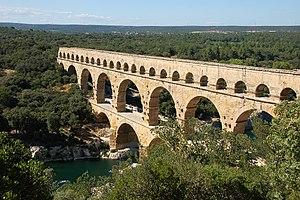
Cette liste de ponts de France présente une liste de ponts remarquables de France, tant par leurs caractéristiques dimensionnelles, que par leur intérêt architectural ou historique.
Une définition de l'histoire de la construction, qui la distingue de l'histoire de l'architecture, pourrait nous être donnée par Vitruve : elle s'attache à décrire les matériaux que fournit la nature et l'usage qu'on en fait. Il n'y est pas question de l'origine de l'architecture, mais bien de celle des bâtiments, ainsi que de la manière dont on est parvenu à donner à l'art de bâtir les développements et le degré de perfection où nous le voyons aujourd'hui. Le champ de l'histoire de la construction s'est constitué dans certains pays comme un domaine d'étude universitaire à part entière.
Un pont est une construction qui permet de franchir un obstacle naturel ou artificiel en passant par-dessus. Le franchissement supporte le passage d'humains et de véhicules dans le cas d'un pont routier, ou d'eau dans le cas d'un aqueduc. On désigne également comme écoduc ou écopont, des passages construits ou « réservés » dans un milieu aménagé, pour permettre aux espèces animales, végétales, fongiques, etc. de traverser des obstacles construits par l'être humain ou résultant de ses activités. Les ponts font partie de la famille des ouvrages d'art. Leur construction relève du génie civil.
Cet article fait un point rapide sur les ressources touristiques du département français du Gard.